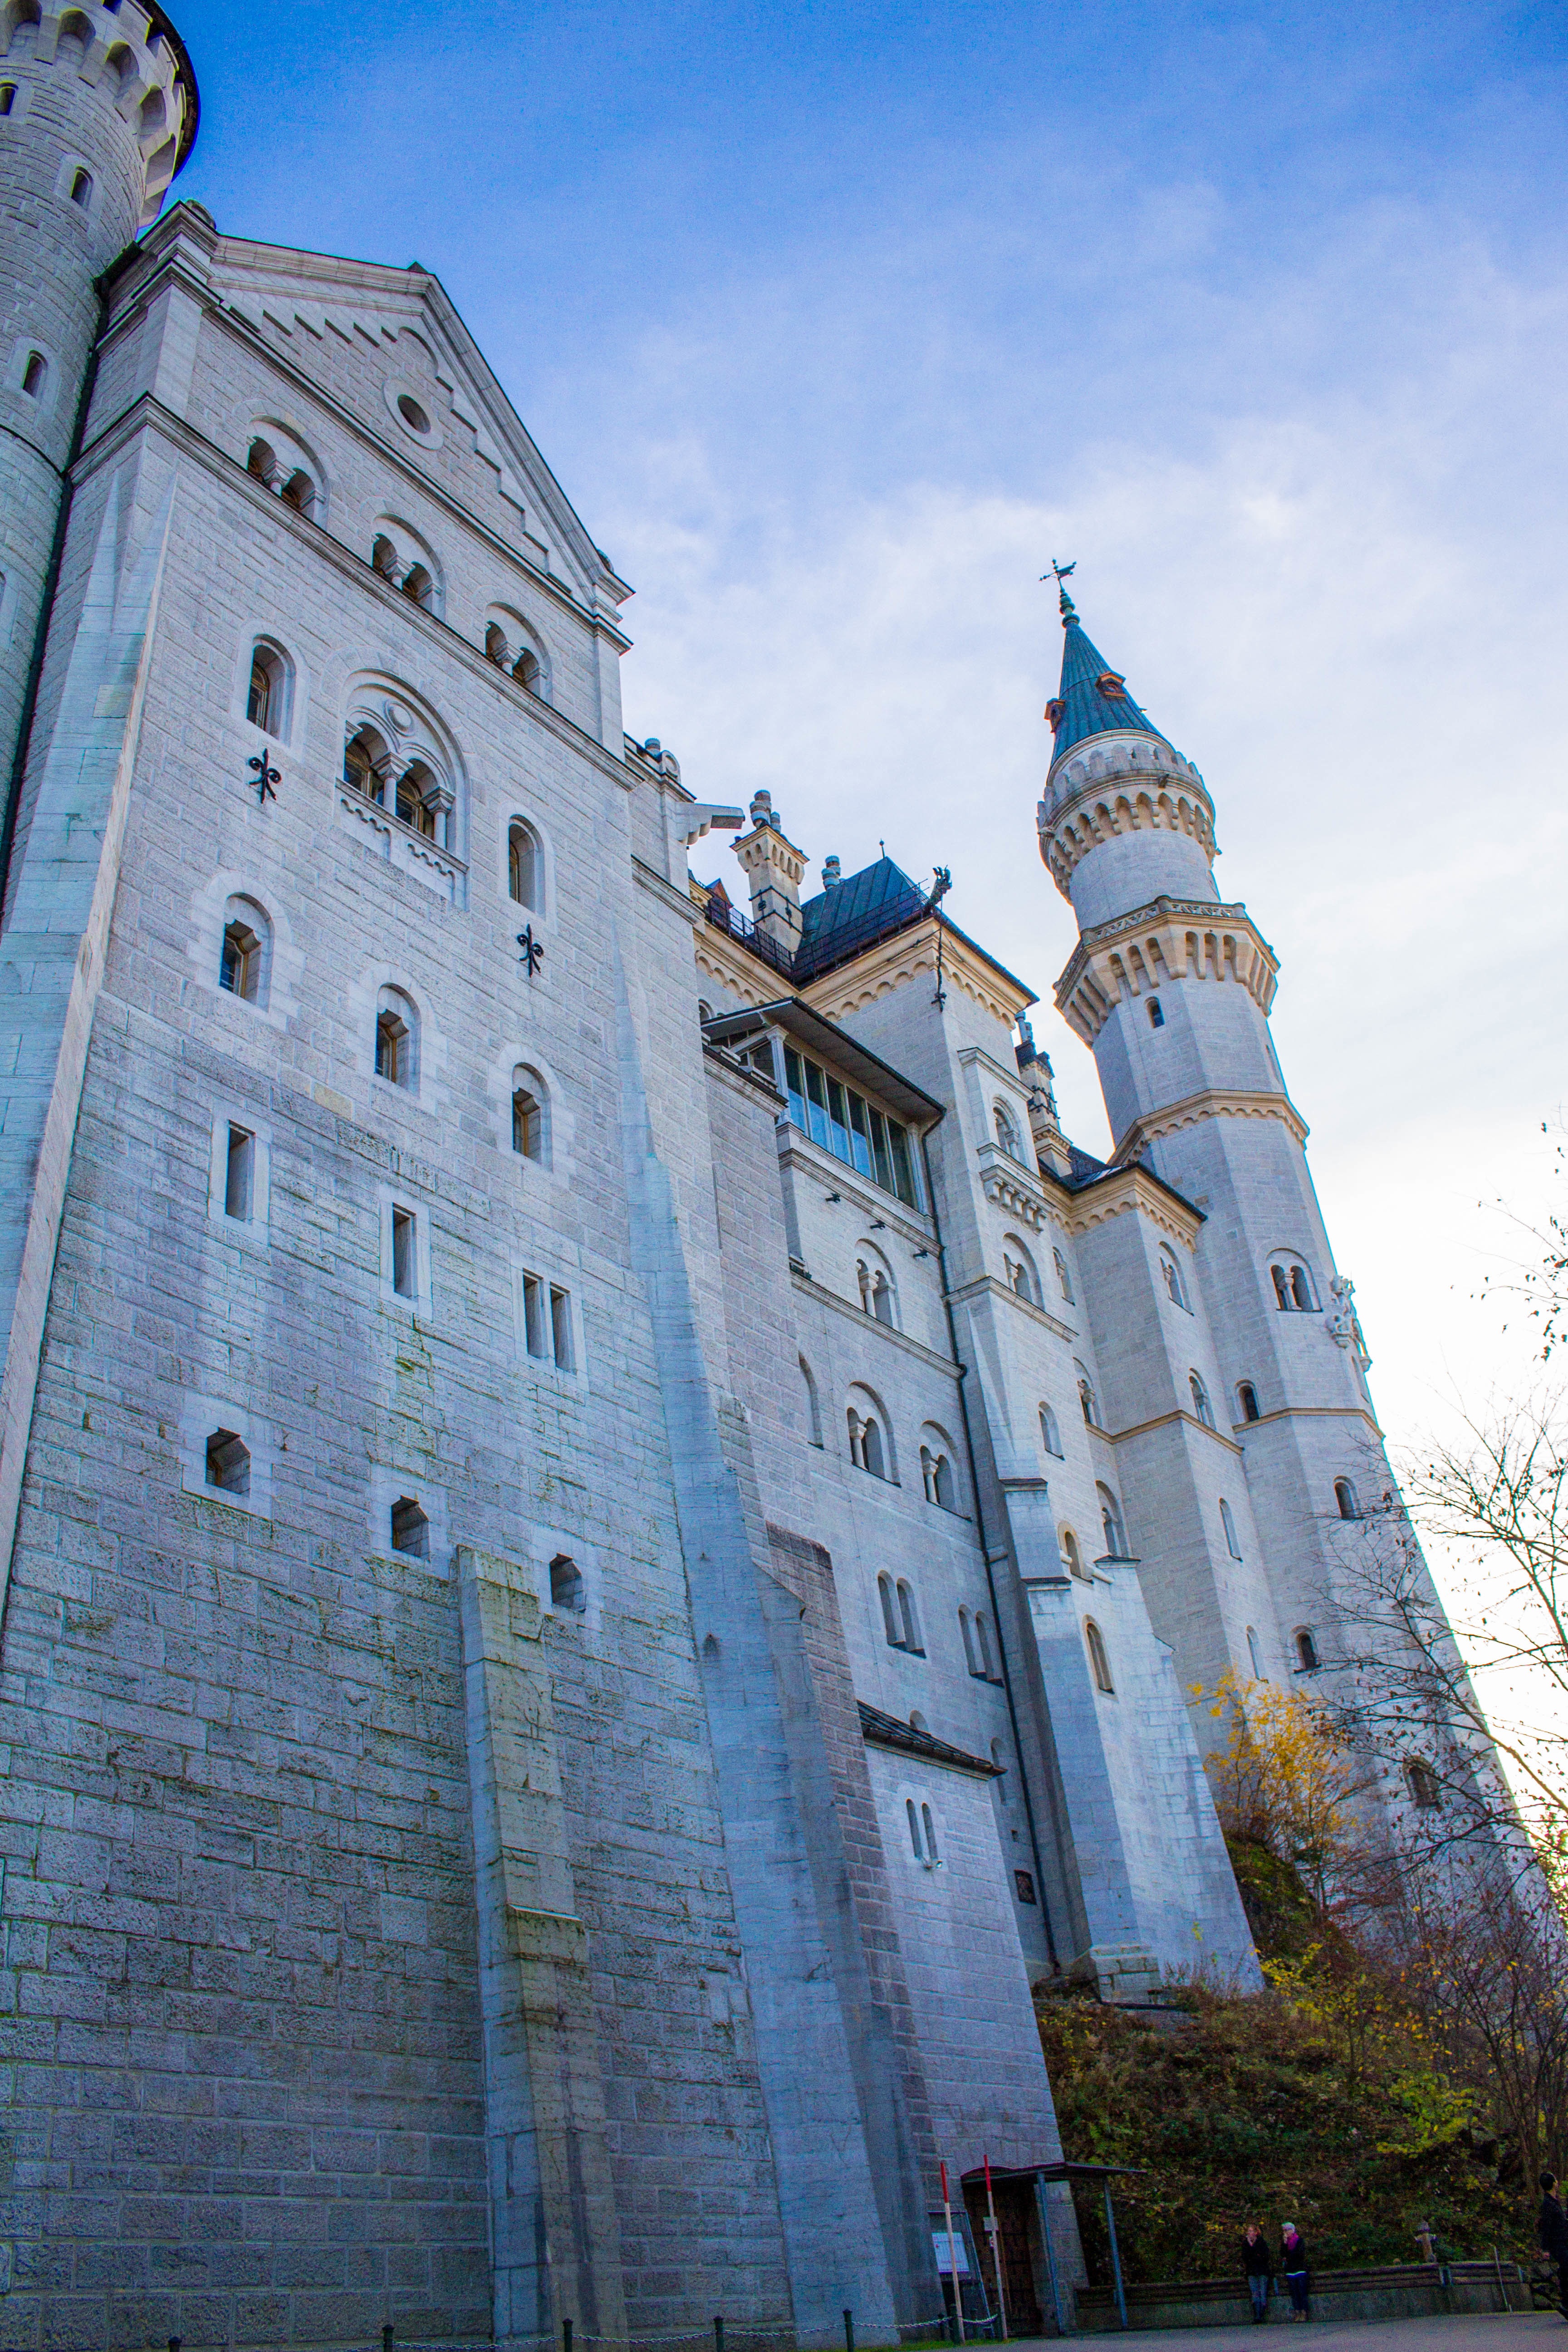
building, chateau, skyscraper, tower, castle, landmark, spire, steeple